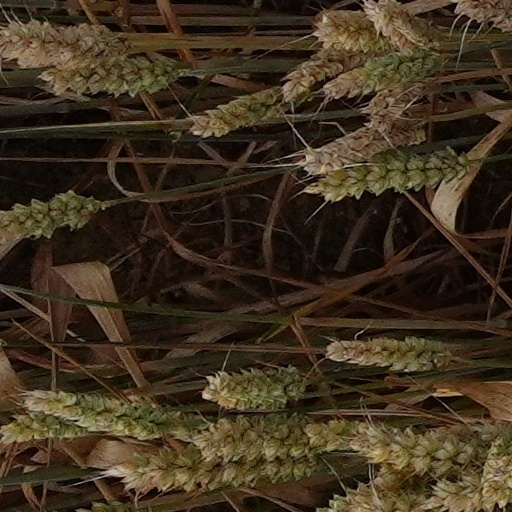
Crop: wheat